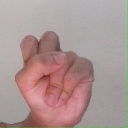
अक्षर: स